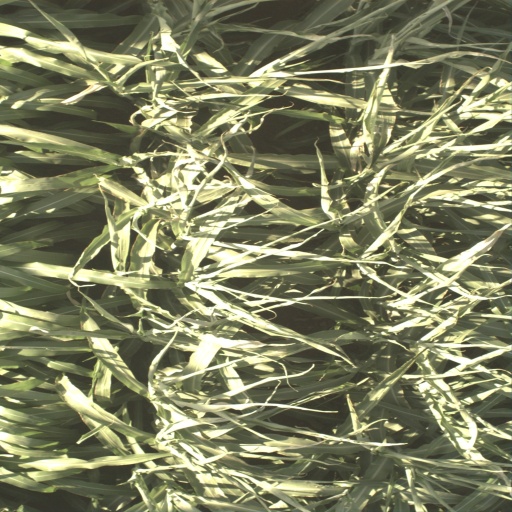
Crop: sorghum